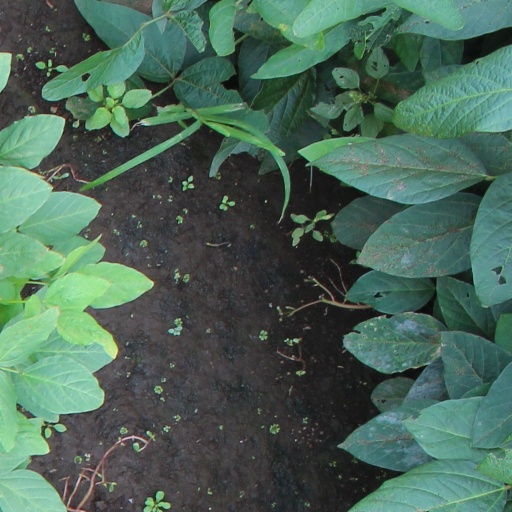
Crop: soybean